List of birds of Thailand

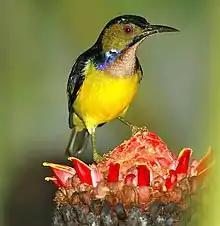
The brown-throated sunbird is fairly common in Southern Thailand.

The white-eyes are small birds of rather drab appearance, the plumage above being typically greenish-olive, but some species have a white or bright yellow throat, breast, or lower parts, and several have buff flanks. As the name suggests, many species have a white ring around each eye.